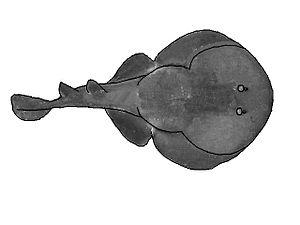
Les Narcinidae sont une famille de raies ayant une forme de torpille. Ce sont des raies électriques.
Discopyge est un genre de raies ayant une forme de torpille. Ce sont des raies électriques.